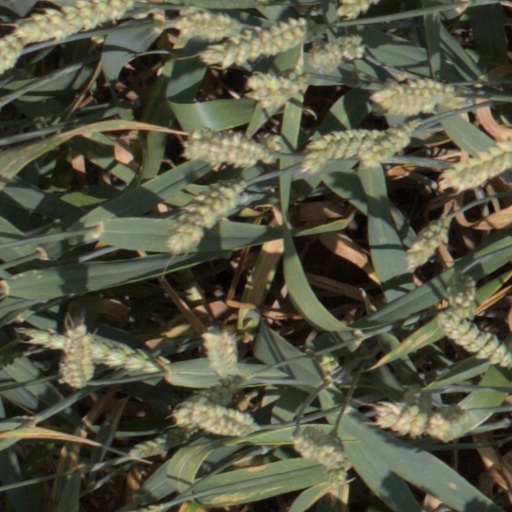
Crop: wheat